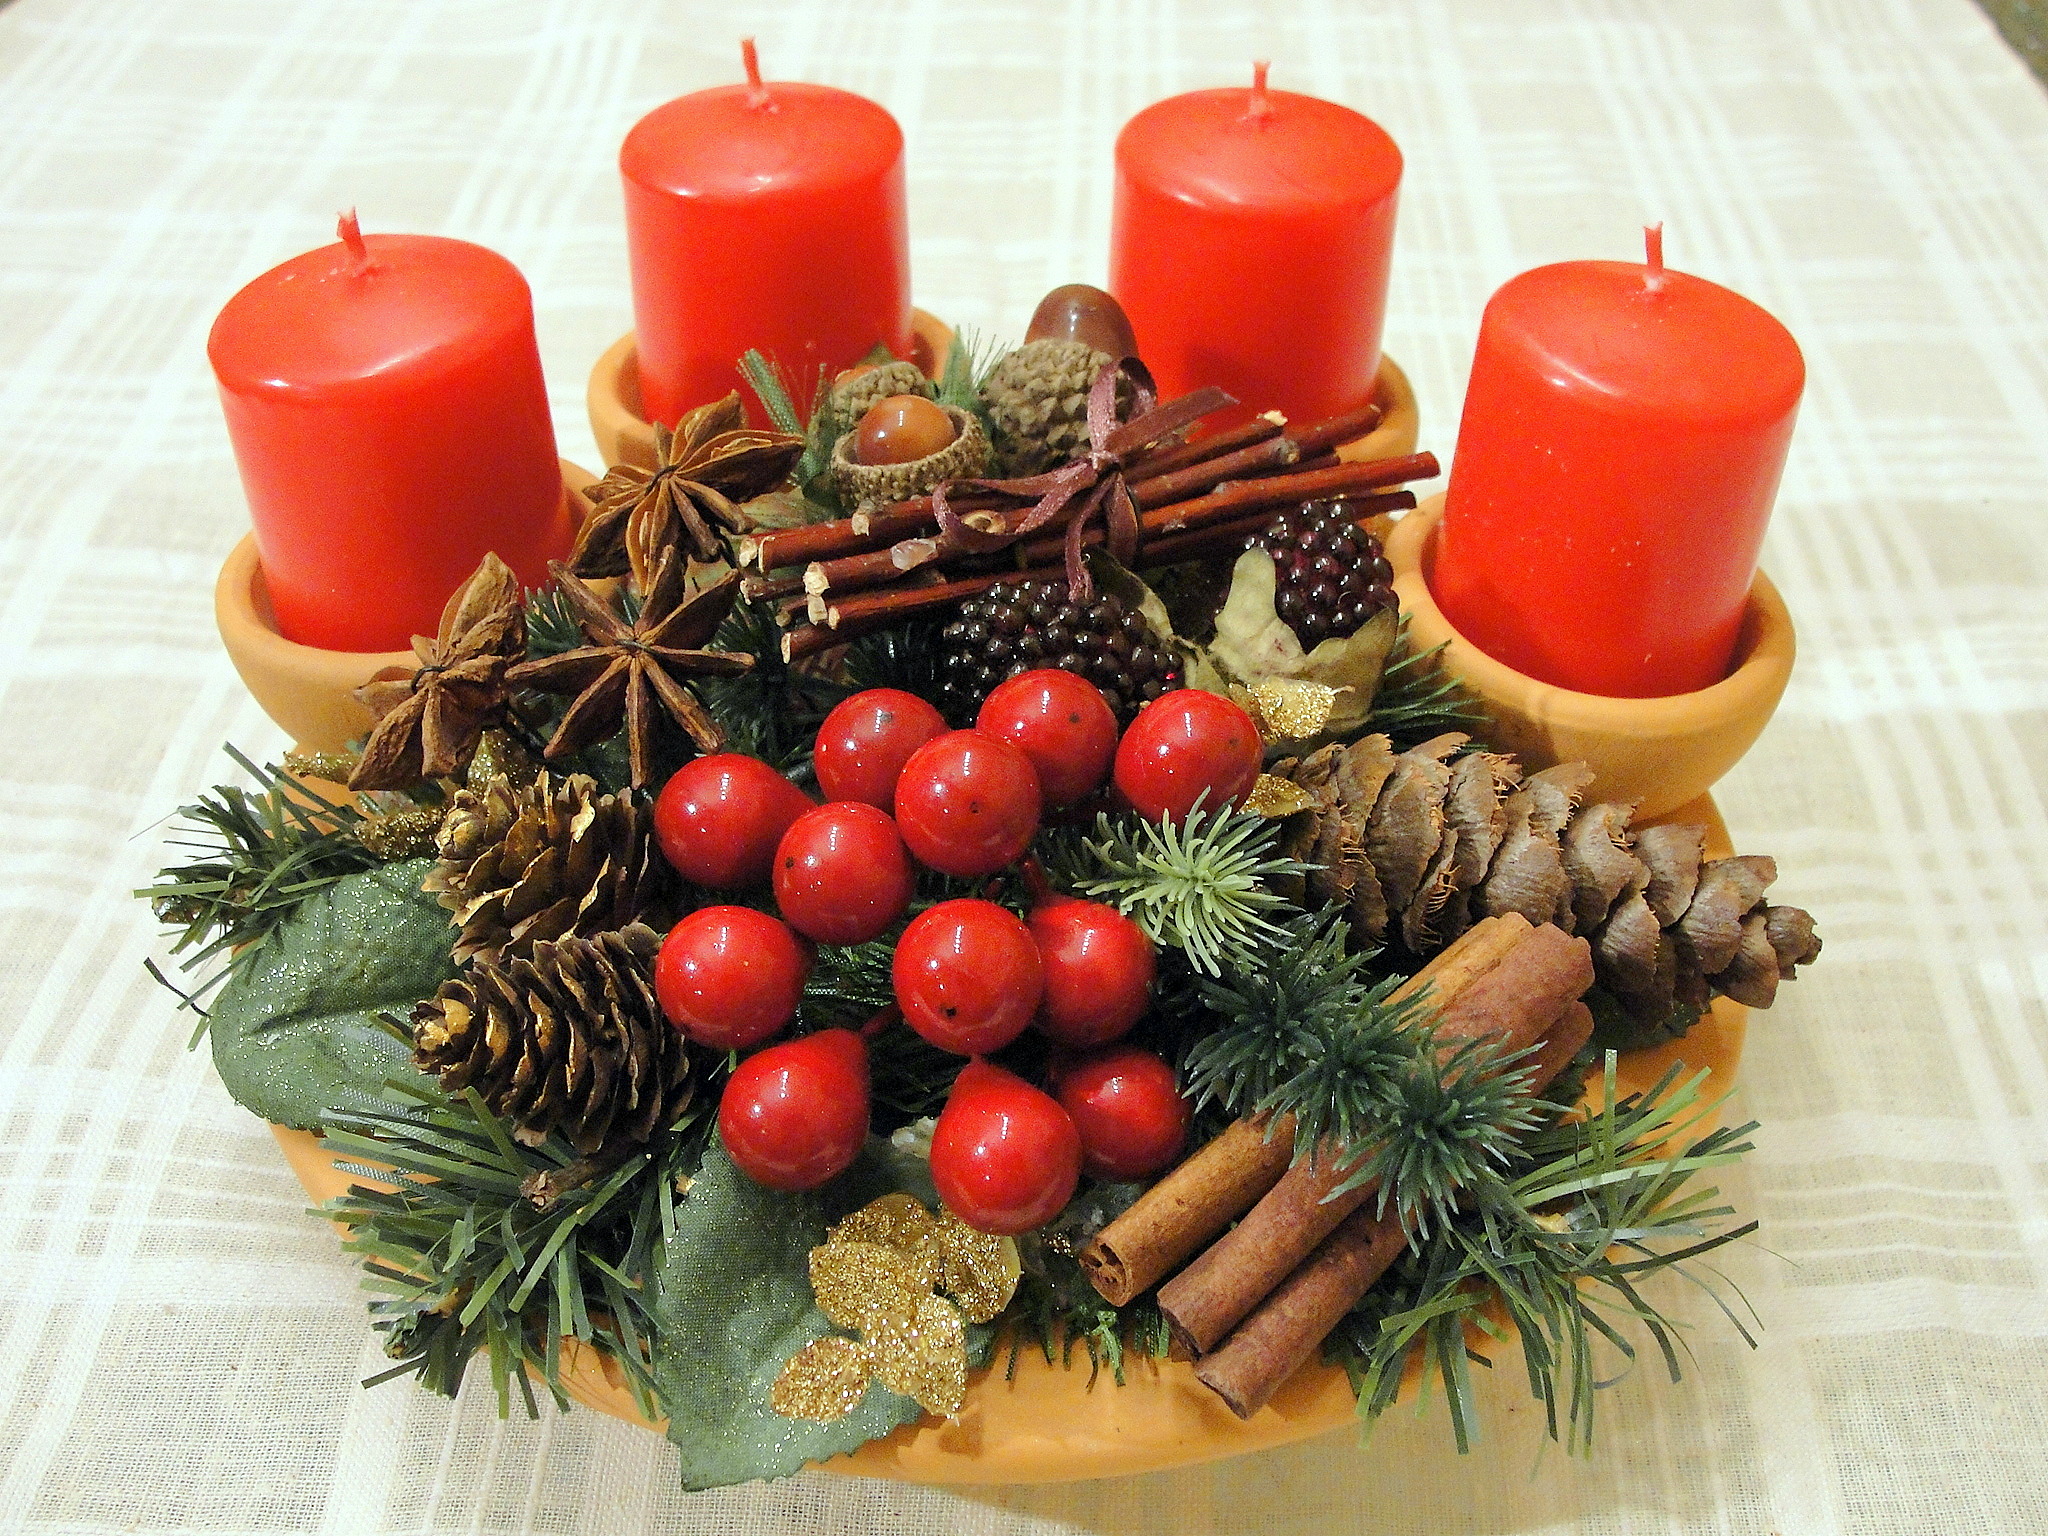
advent wreath, christmas decoration, natural foods, christmas ornament, fruit, vegetable, floristry, floral design, flower arranging, decor, christmas, centrepiece